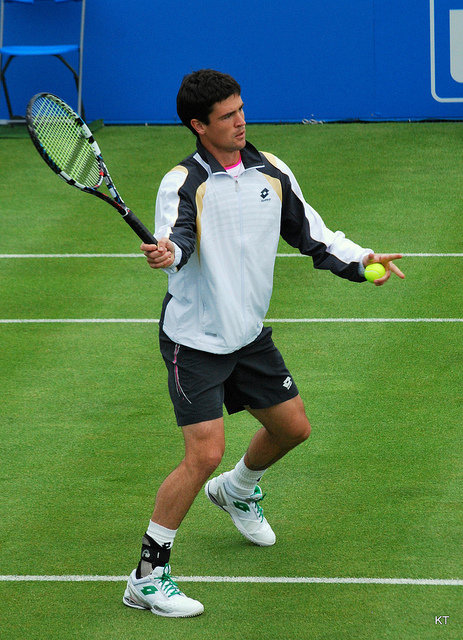
vận động viên tennis đang cầm vợt chuẩn bị giao bóng